Mataram kingdom

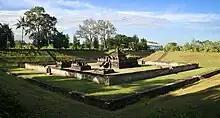
Sambisari temple buried five metres under volcanic debris of Mount Merapi.

Dharanindra's successor was Samaragrawira (r. 800–819), mentioned in Nalanda inscription (dated 860) as the father of Balaputra, and the son of "Śailendravamsatilaka" (the ornament of Śailendra family) with stylised name "Śrīviravairimathana" (the slayer of enemy hero), which refer to Dharanindra. Unlike his predecessor the expansive warlike Dharanindra, Samaragrawira seems to be a pacifist, enjoying a peaceful prosperity of interior Java in Kedu Plain, and more interested on completing the Borobudur project. It was in these years, at the beginning of the ninth century, that the Khmer prince Jayavarman was appointed governor of Indrapura in the Mekong delta under Shailendran rule. This decision was proven as a mistake, as Jayavarman later revolted, moved his capital further inland north from Tonle Sap to Mahendraparvata, severed the link and proclaimed Cambodian independence from Java in 802. Samaragrawira was mentioned as the king of Java that married Tārā, daughter of Dharmasetu. He was mentioned as his other name Rakai Warak in Mantyasih inscription.